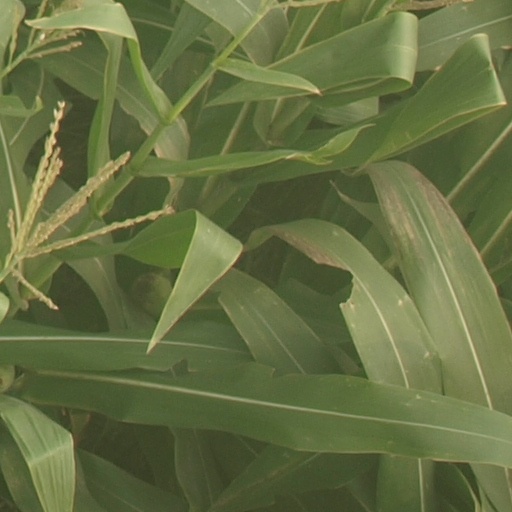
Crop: maize; corn